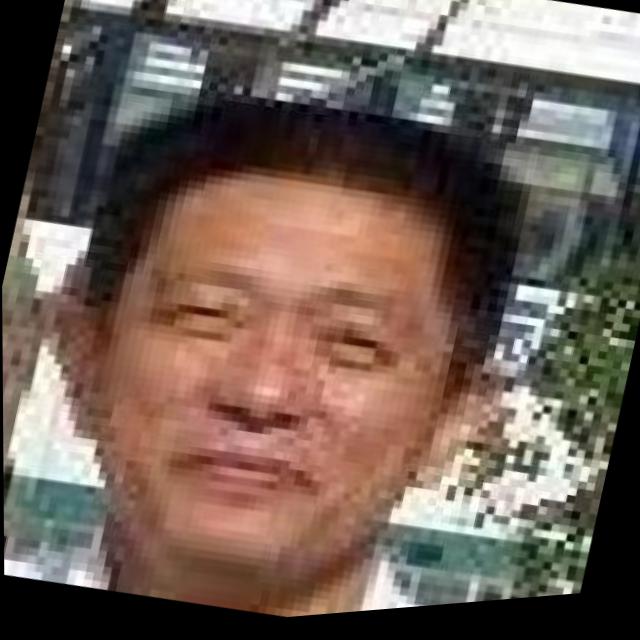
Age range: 45-64